San Jacinto River (California)

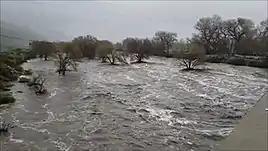

The river is formed at the west base of the San Jacinto Mountains by the confluence of its North and South forks. The South Fork flows from near Santa Rosa Summit, through Pine Meadow and Garner Valley to Lake Hemet, which holds of water. Hemet Dam was built in 1895 to supply water to the city of Hemet. Downstream of the dam, the South Fork joins the North Fork east of the town of Valle Vista near Highway 74, and the main stem of the San Jacinto River continues northwest until it discharges into Mystic Lake, a couple of miles east of Lake Perris. Overflow from the river then flows southwest, passing under Ramona Expressway and Interstate 215, and through Railroad Canyon to Railroad Canyon Reservoir, also called Canyon Lake, which has a capacity of . Downstream of Railroad Canyon Dam, the river continues flowing roughly west southwest through the canyon through the Temescal Mountains for about until it drains into Lake Elsinore. The lake usually has no outflow other than evaporation, but in years of heavy rainfall it overflows into Temescal Creek, which flows northwest to the Santa Ana River in Corona, California.